Barakat Foundation

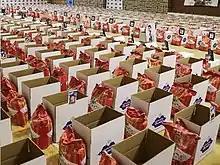
Ehsan Foundation, Distribution of support package

Ehsan-Barakat Charity foundation associated to Execution of Imam Khomeini's Order and Barekat Foundation was founded in order to request of current Supreme Leader of Iran, Ali Khamenei to provide more quickly help for individual cases (needy people). As Mokhber, the chief of Execution of Imam Khomeini's Order nominated, the activities which be performed by the Charity relies on people's help.